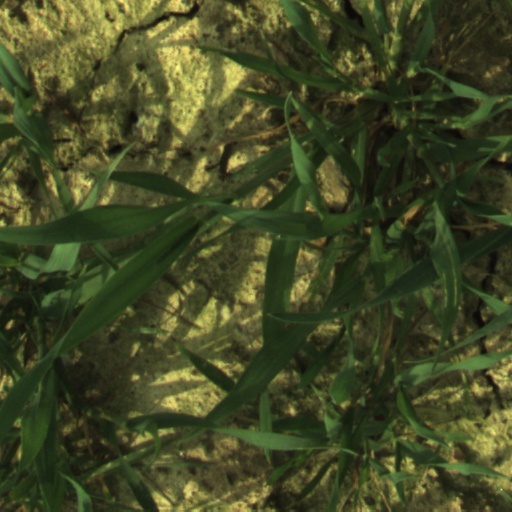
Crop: wheat